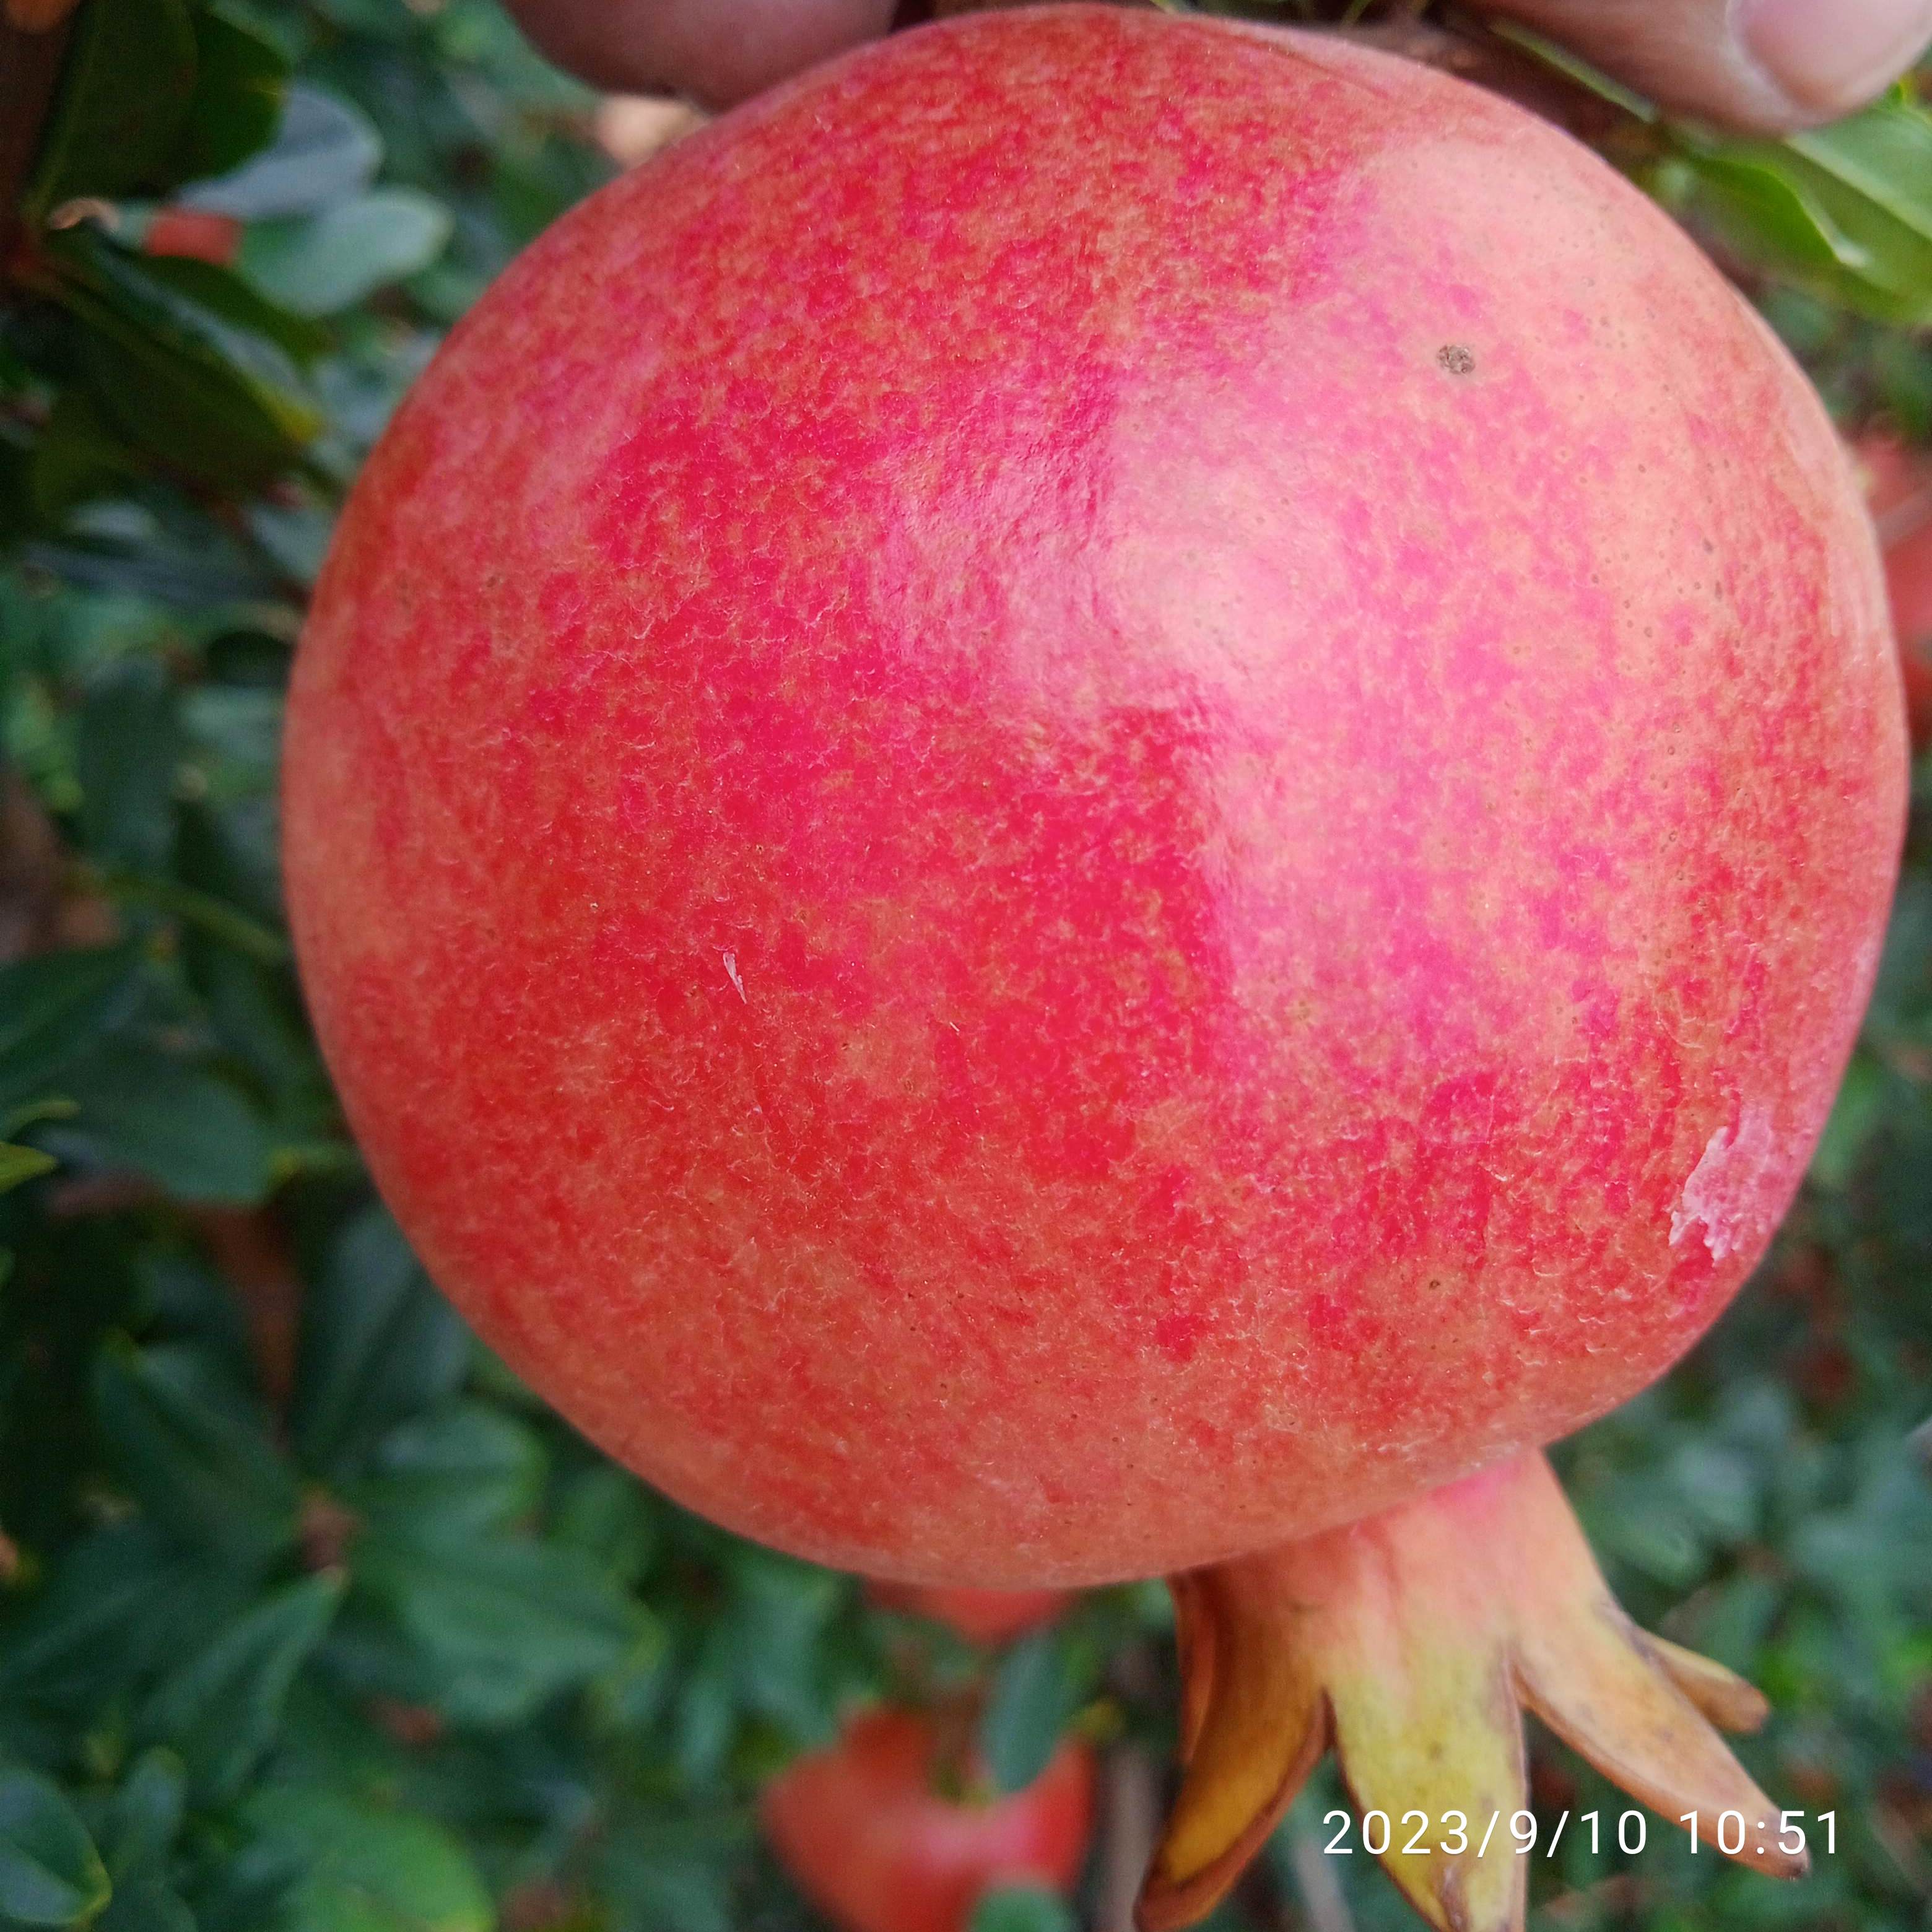
Label: Healthy